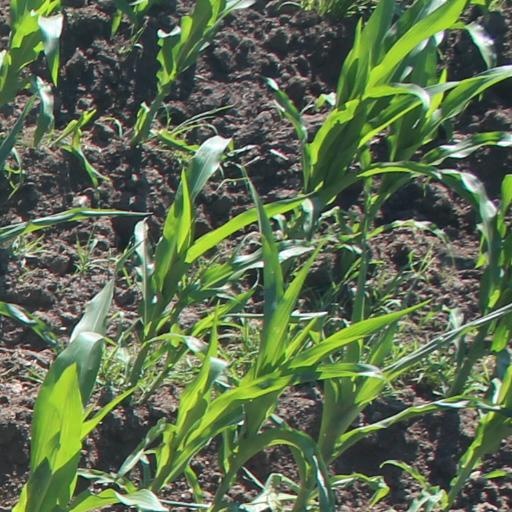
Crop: maize; corn